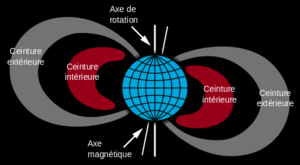
Ceinture de Van Allen
ROBUSTA-1D CELESTA est un satellite de type CubeSat-1U, fruit d'une mission conjointe entre le CERN et le Centre spatial universitaire Montpellier-Nîmes. Le satellite est financé par le CERN et la Fondation van Allen. La plateforme de CELESTA est réalisée par le CSUM, la charge utile est un RadMon du CERN.